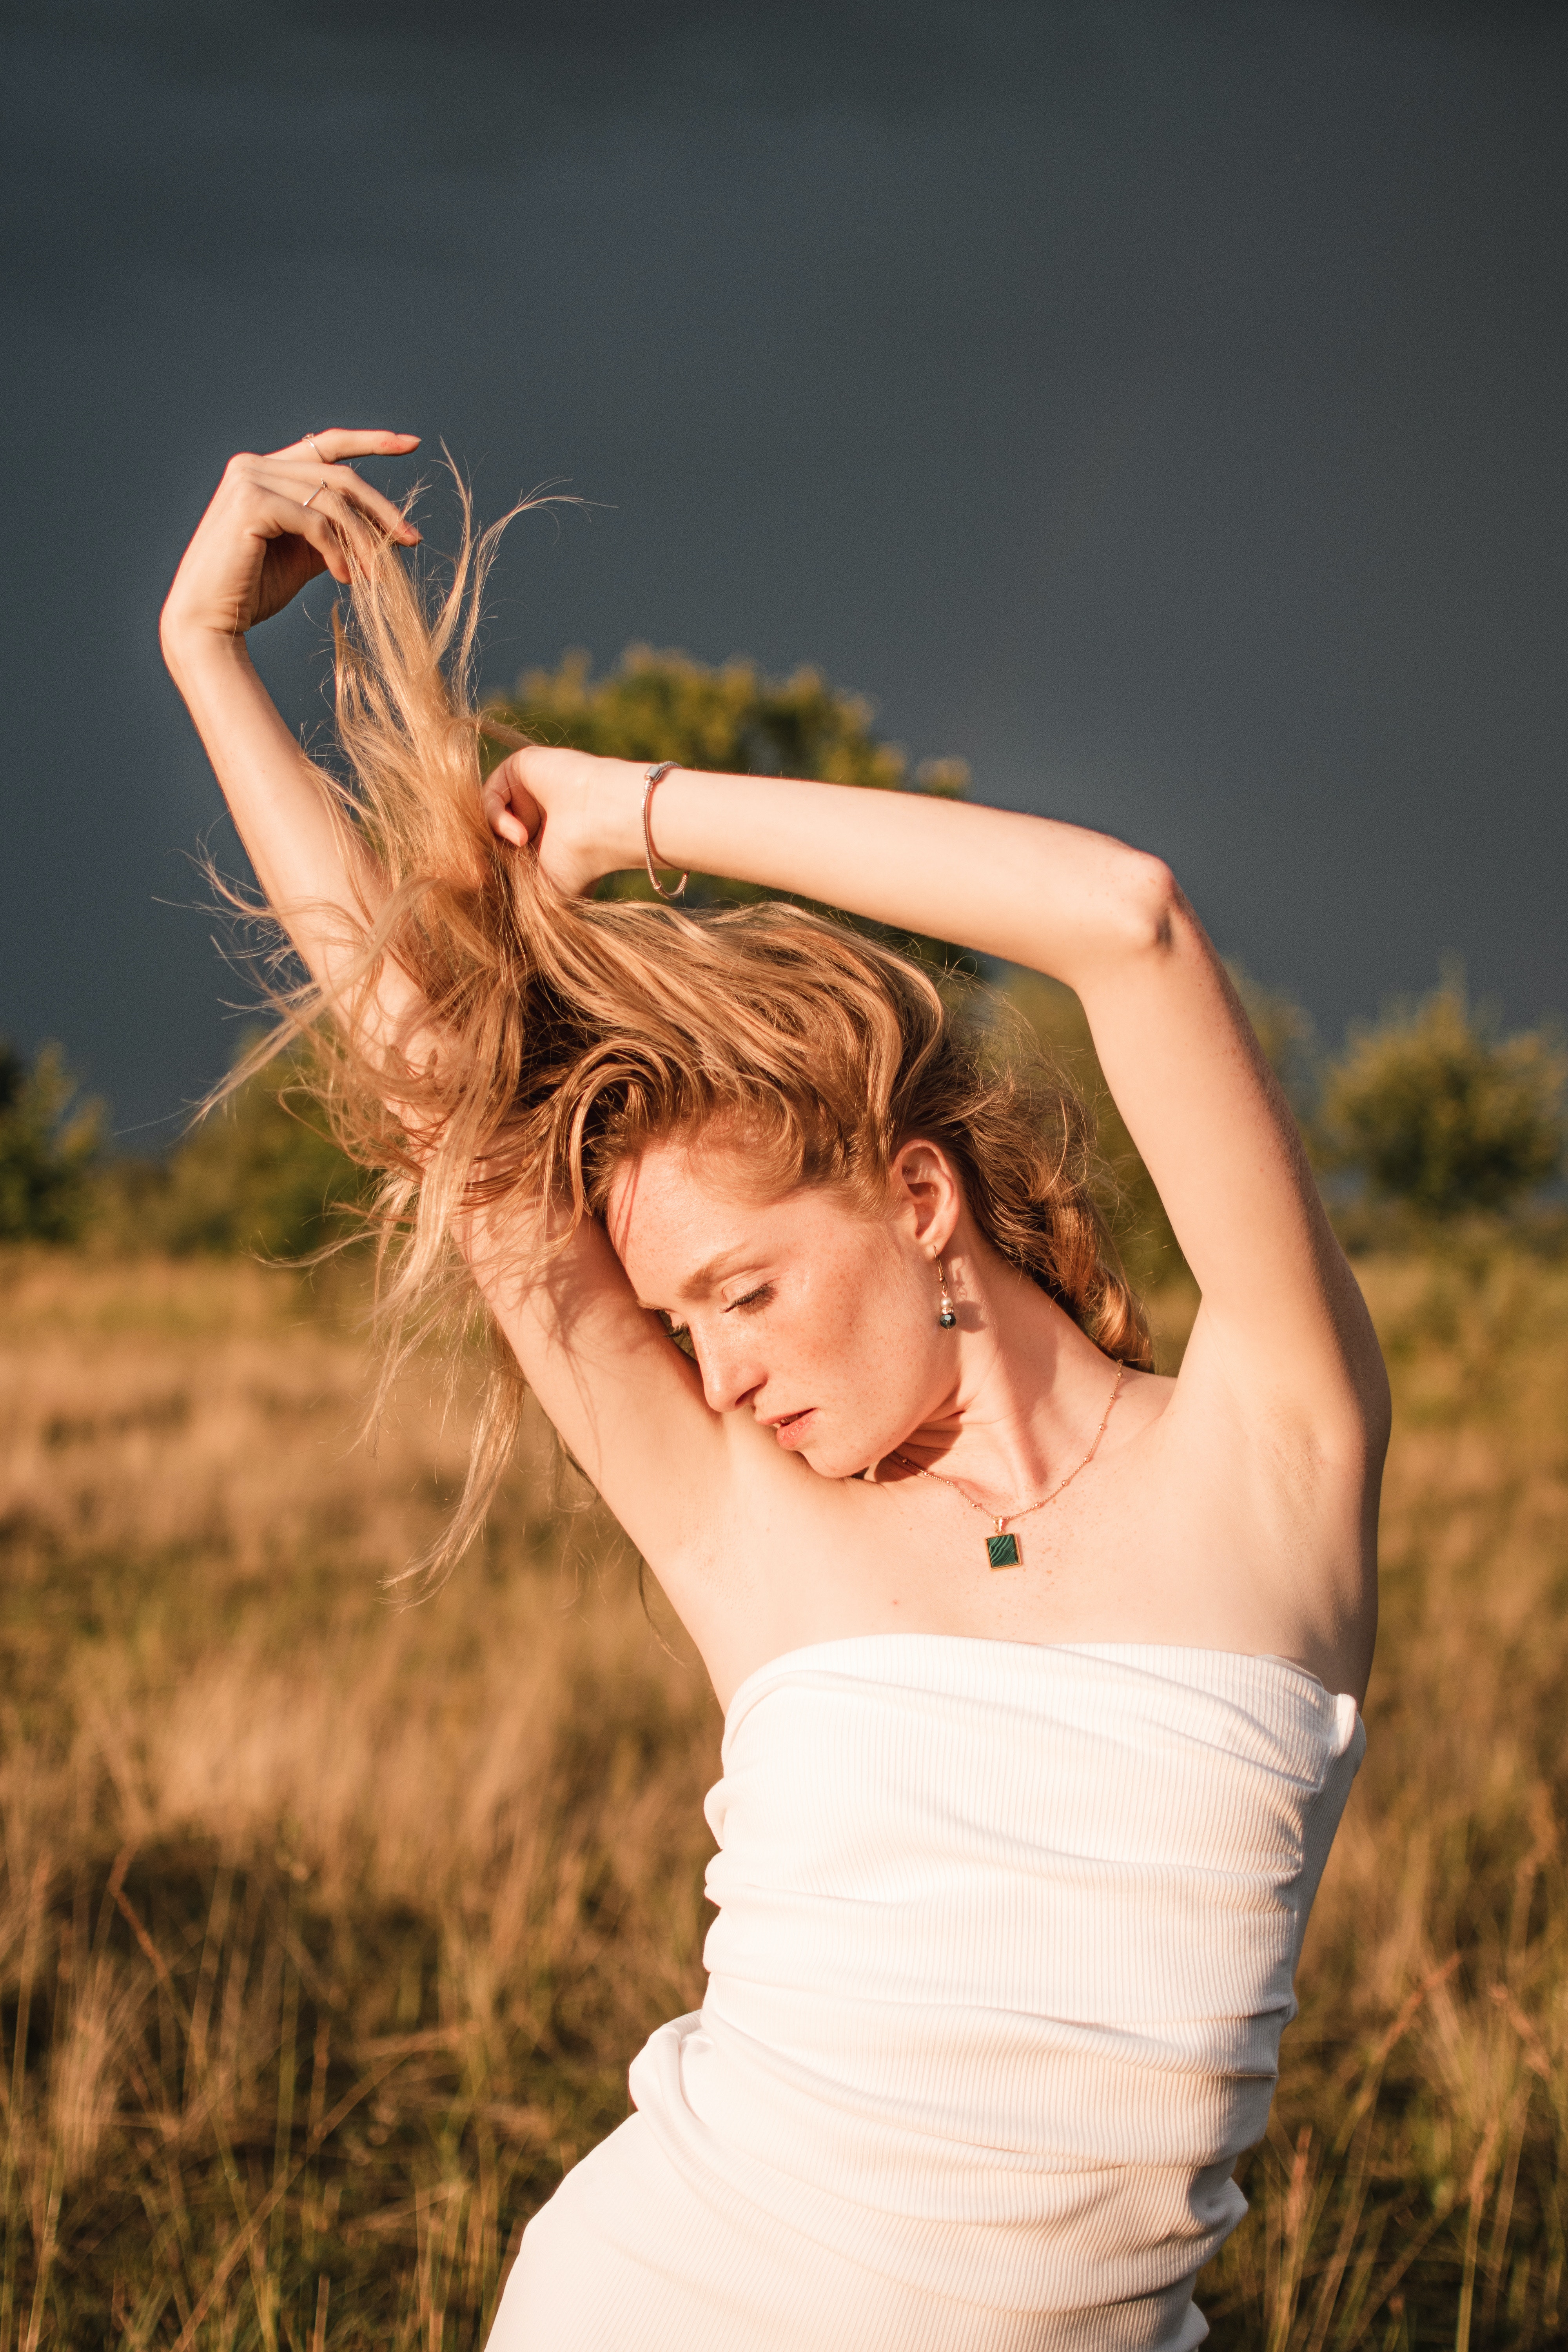
woman, shoulder, plant, flash photography, sky, happy, gesture, People in nature, dress, sunlight, grass, grassland, tree, landscape, meadow, gown, long hair, bridal accessory, bridal clothing, prairie, headpiece, blond, wind, field, brown hair, jewellery, backlighting, veil, fashion accessory, portrait photography, sitting, photo shoot, hair accessory, portrait, necklace, ceremony, wildflower, romance